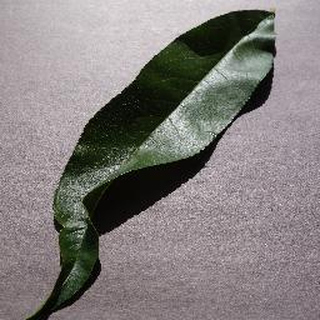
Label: healthy_peach